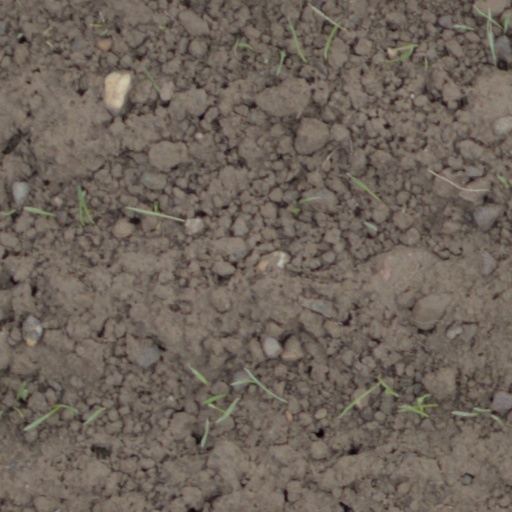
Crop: wheat